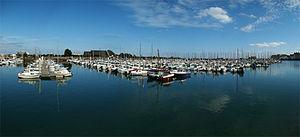
Saint-Vaast-la-Hougue, Manche, Normandie, France.